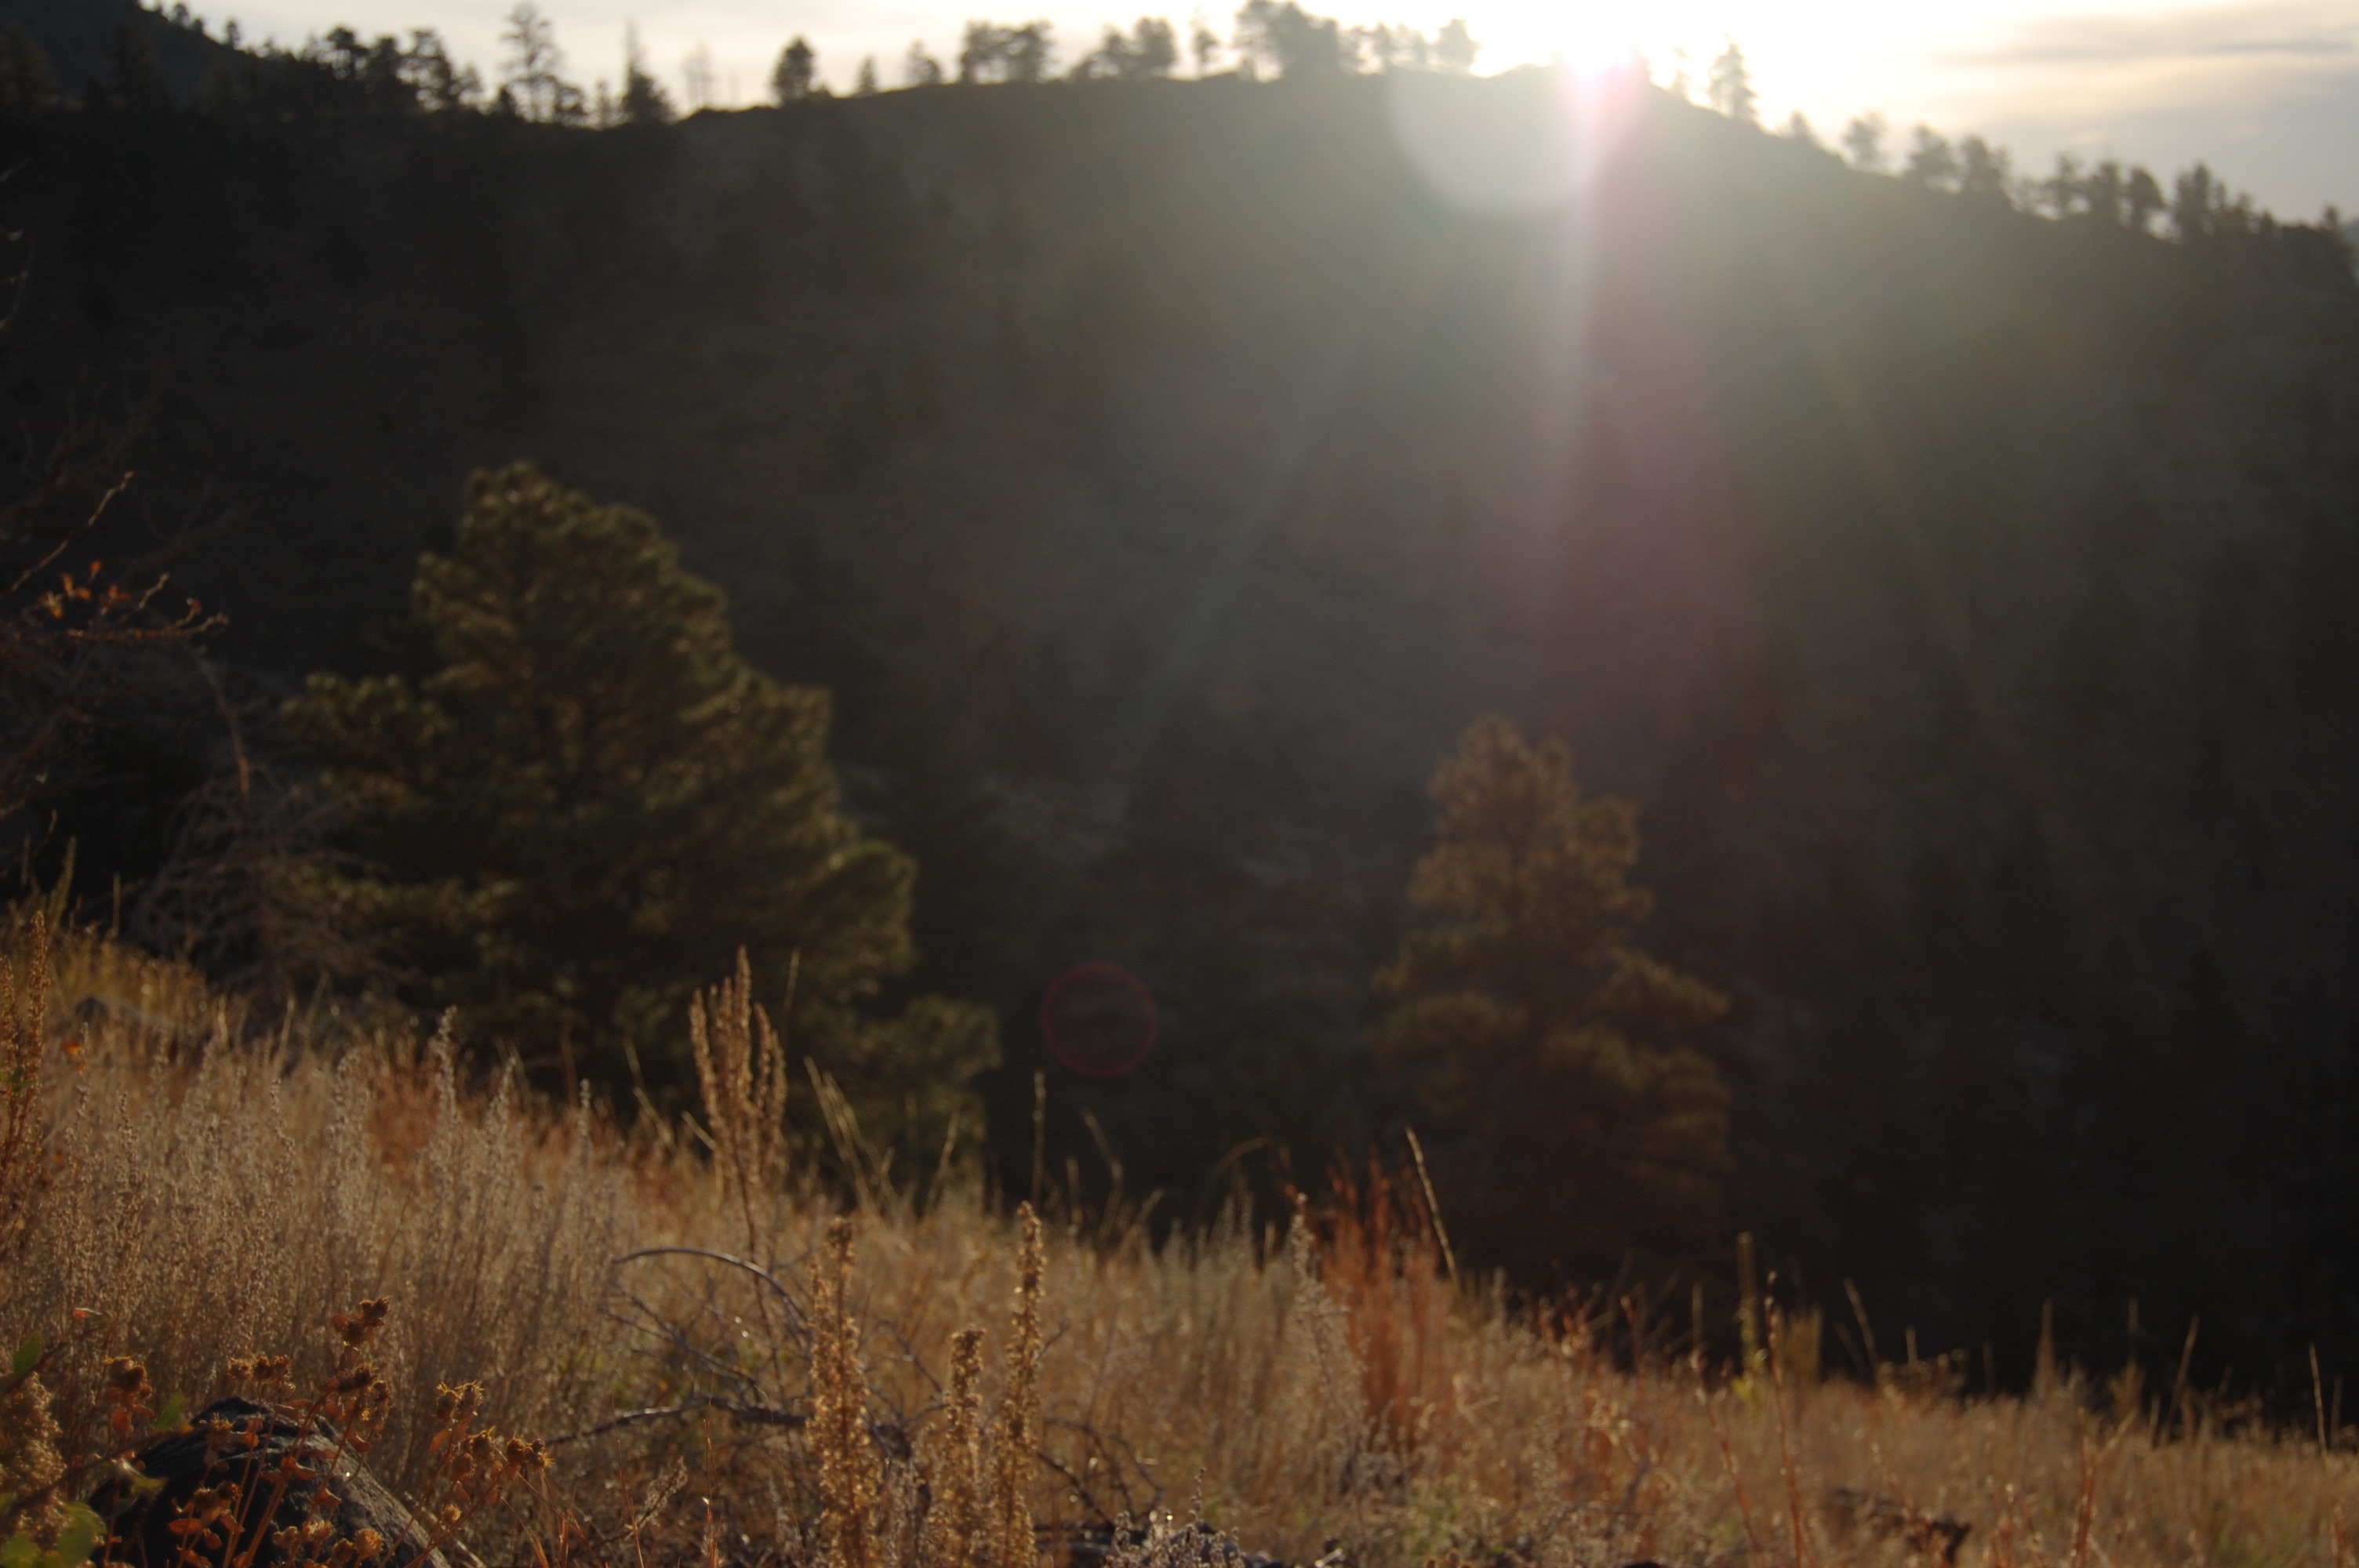
landscape, tree, nature, forest, wilderness, mountain, fog, sunrise, mist, sunlight, morning, hill, dawn, valley, autumn, habitat, atmospheric phenomenon, mountainous landforms